Civil Police of Rio de Janeiro State

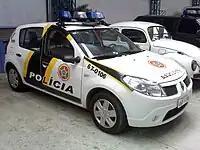
Police car in older graphics.

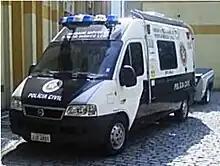
Mobile forensic unit

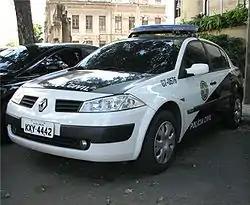
Police car - 2010

The police activity of prevention and repression of the penal infractions is exercised by the Police Stations situated in the police circumscriptions which correspond to the geographic areas of the suburbs of Rio Metropolitan Region or the country municipalities.